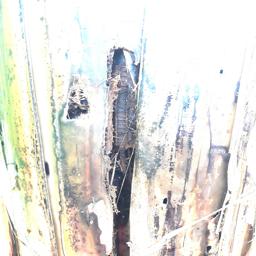
Label: PSEUDOSTEM WEEVIL